Belconnen Bikeway

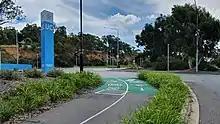
The Bikeway at the University of Canberra

From its western end, the bikeway follows a repurposed former busway for approximately between Coulter Drive and Emu Bank. This section runs parallel to Joynton Smith Drive, with underpasses below Totterdell and Luxton Streets. Formerly a road used exclusively used by busses accessing the Westfield Belconnen bus station, it closed in 2009 when the shopping centre was renovated and expanded. During construction of the bikeway the bus lanes were rebuilt as separated pedestrian and cycle paths, described during this phase as a "bicycle freeway".